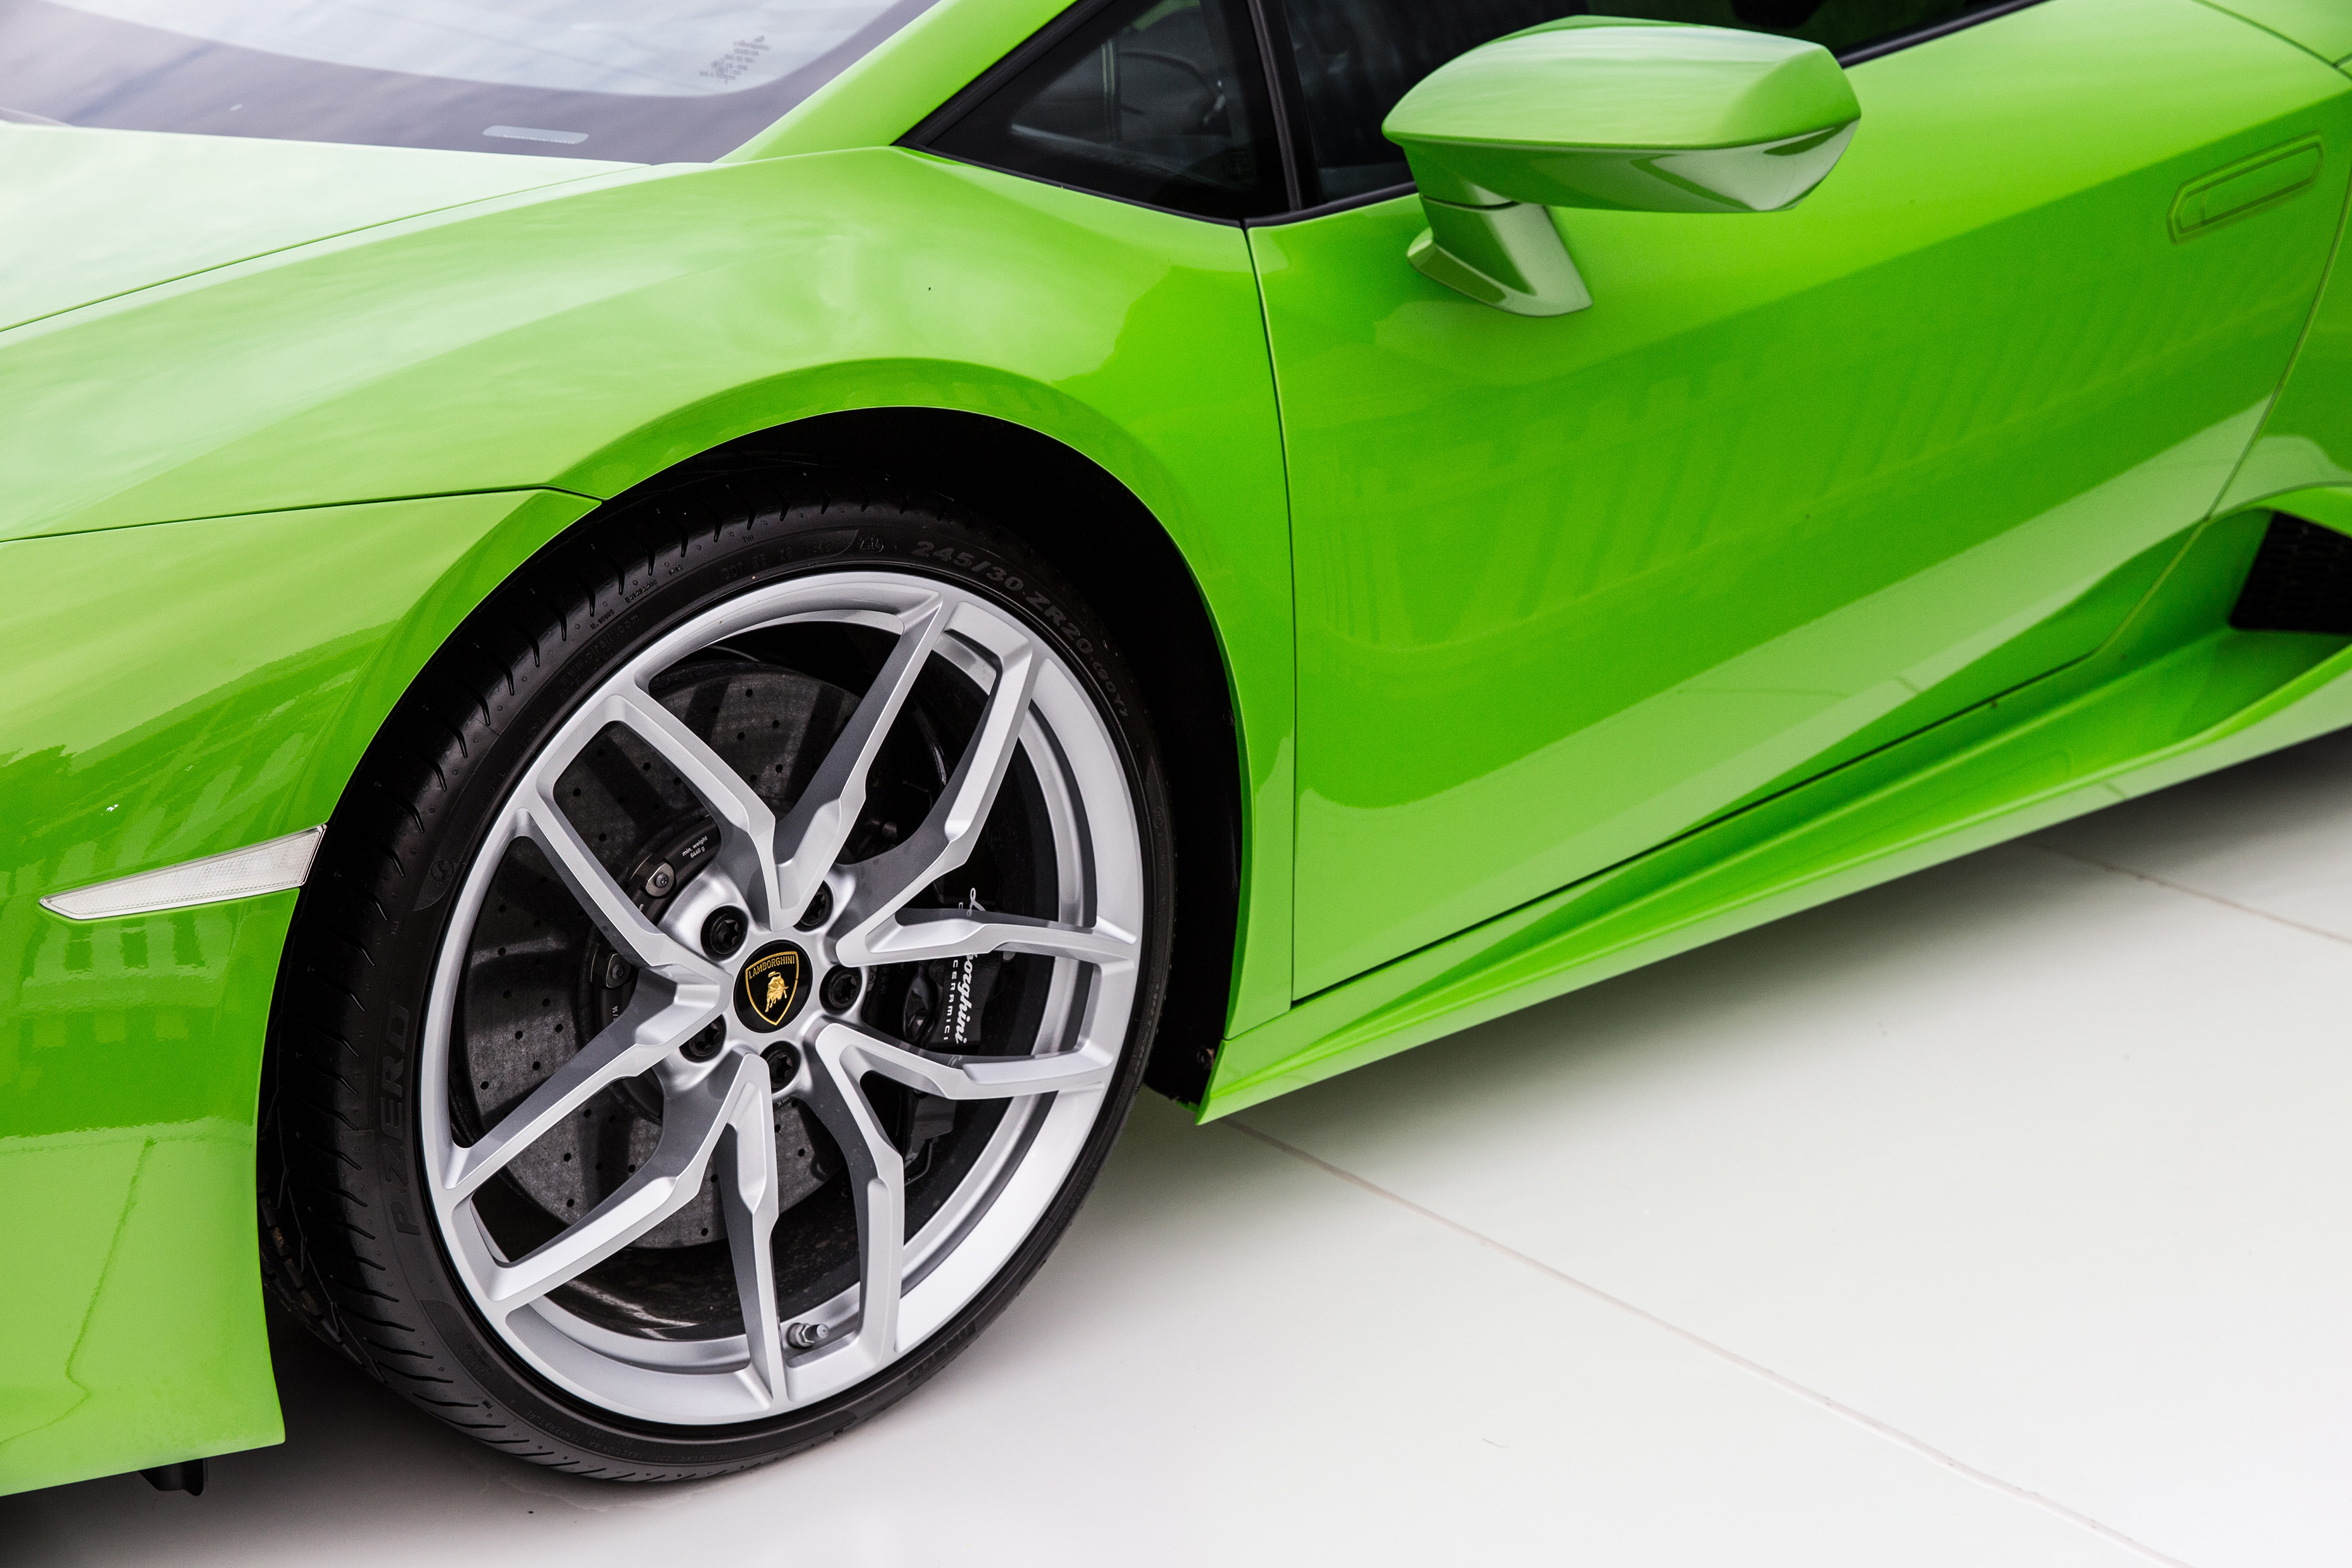
land vehicle, vehicle, car, sports car, green, supercar, alloy wheel, automotive design, lamborghini, wheel, rim, yellow, lamborghini aventador, lamborghini gallardo, automotive wheel system, spoke, fender, vehicle door, automotive exterior, Lamborghini Huracan, auto part, hood